Circassian genocide

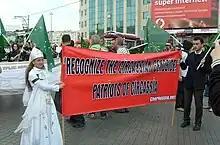
Circassian march calling for the recognition of the Circassian genocide, Turkey

Kadir Natho notes that "a net of Circassian settlements enveloped practically all the European part of the Ottoman Empire". Very large numbers of Circassians were settled in Bulgaria. reports that "about 6,000 families were transferred through Burgas and settled in Thrace; 13,000 families – through Varna and Shumen – to Silistra and Vidin; 12,000 families to Sofia and Nish. The remainder 10,000 families were distributed in Svishtovsk, Nikipolsk, Oriskhovsk, and other outskirts." There was a chain of Circassian settlements stretching from Dobruja (see Circassians in Romania) to the Serbian border, with an additional cluster of 23 settlements in the Kosovo field. Circassians also settled in a few mostly Greek areas, particularly in the southern part of Epirus, Cyprus and one colony at Panderma in the Sea of Marmara.